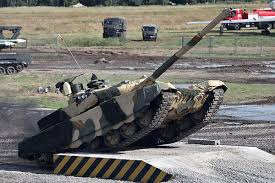
Label: T-90